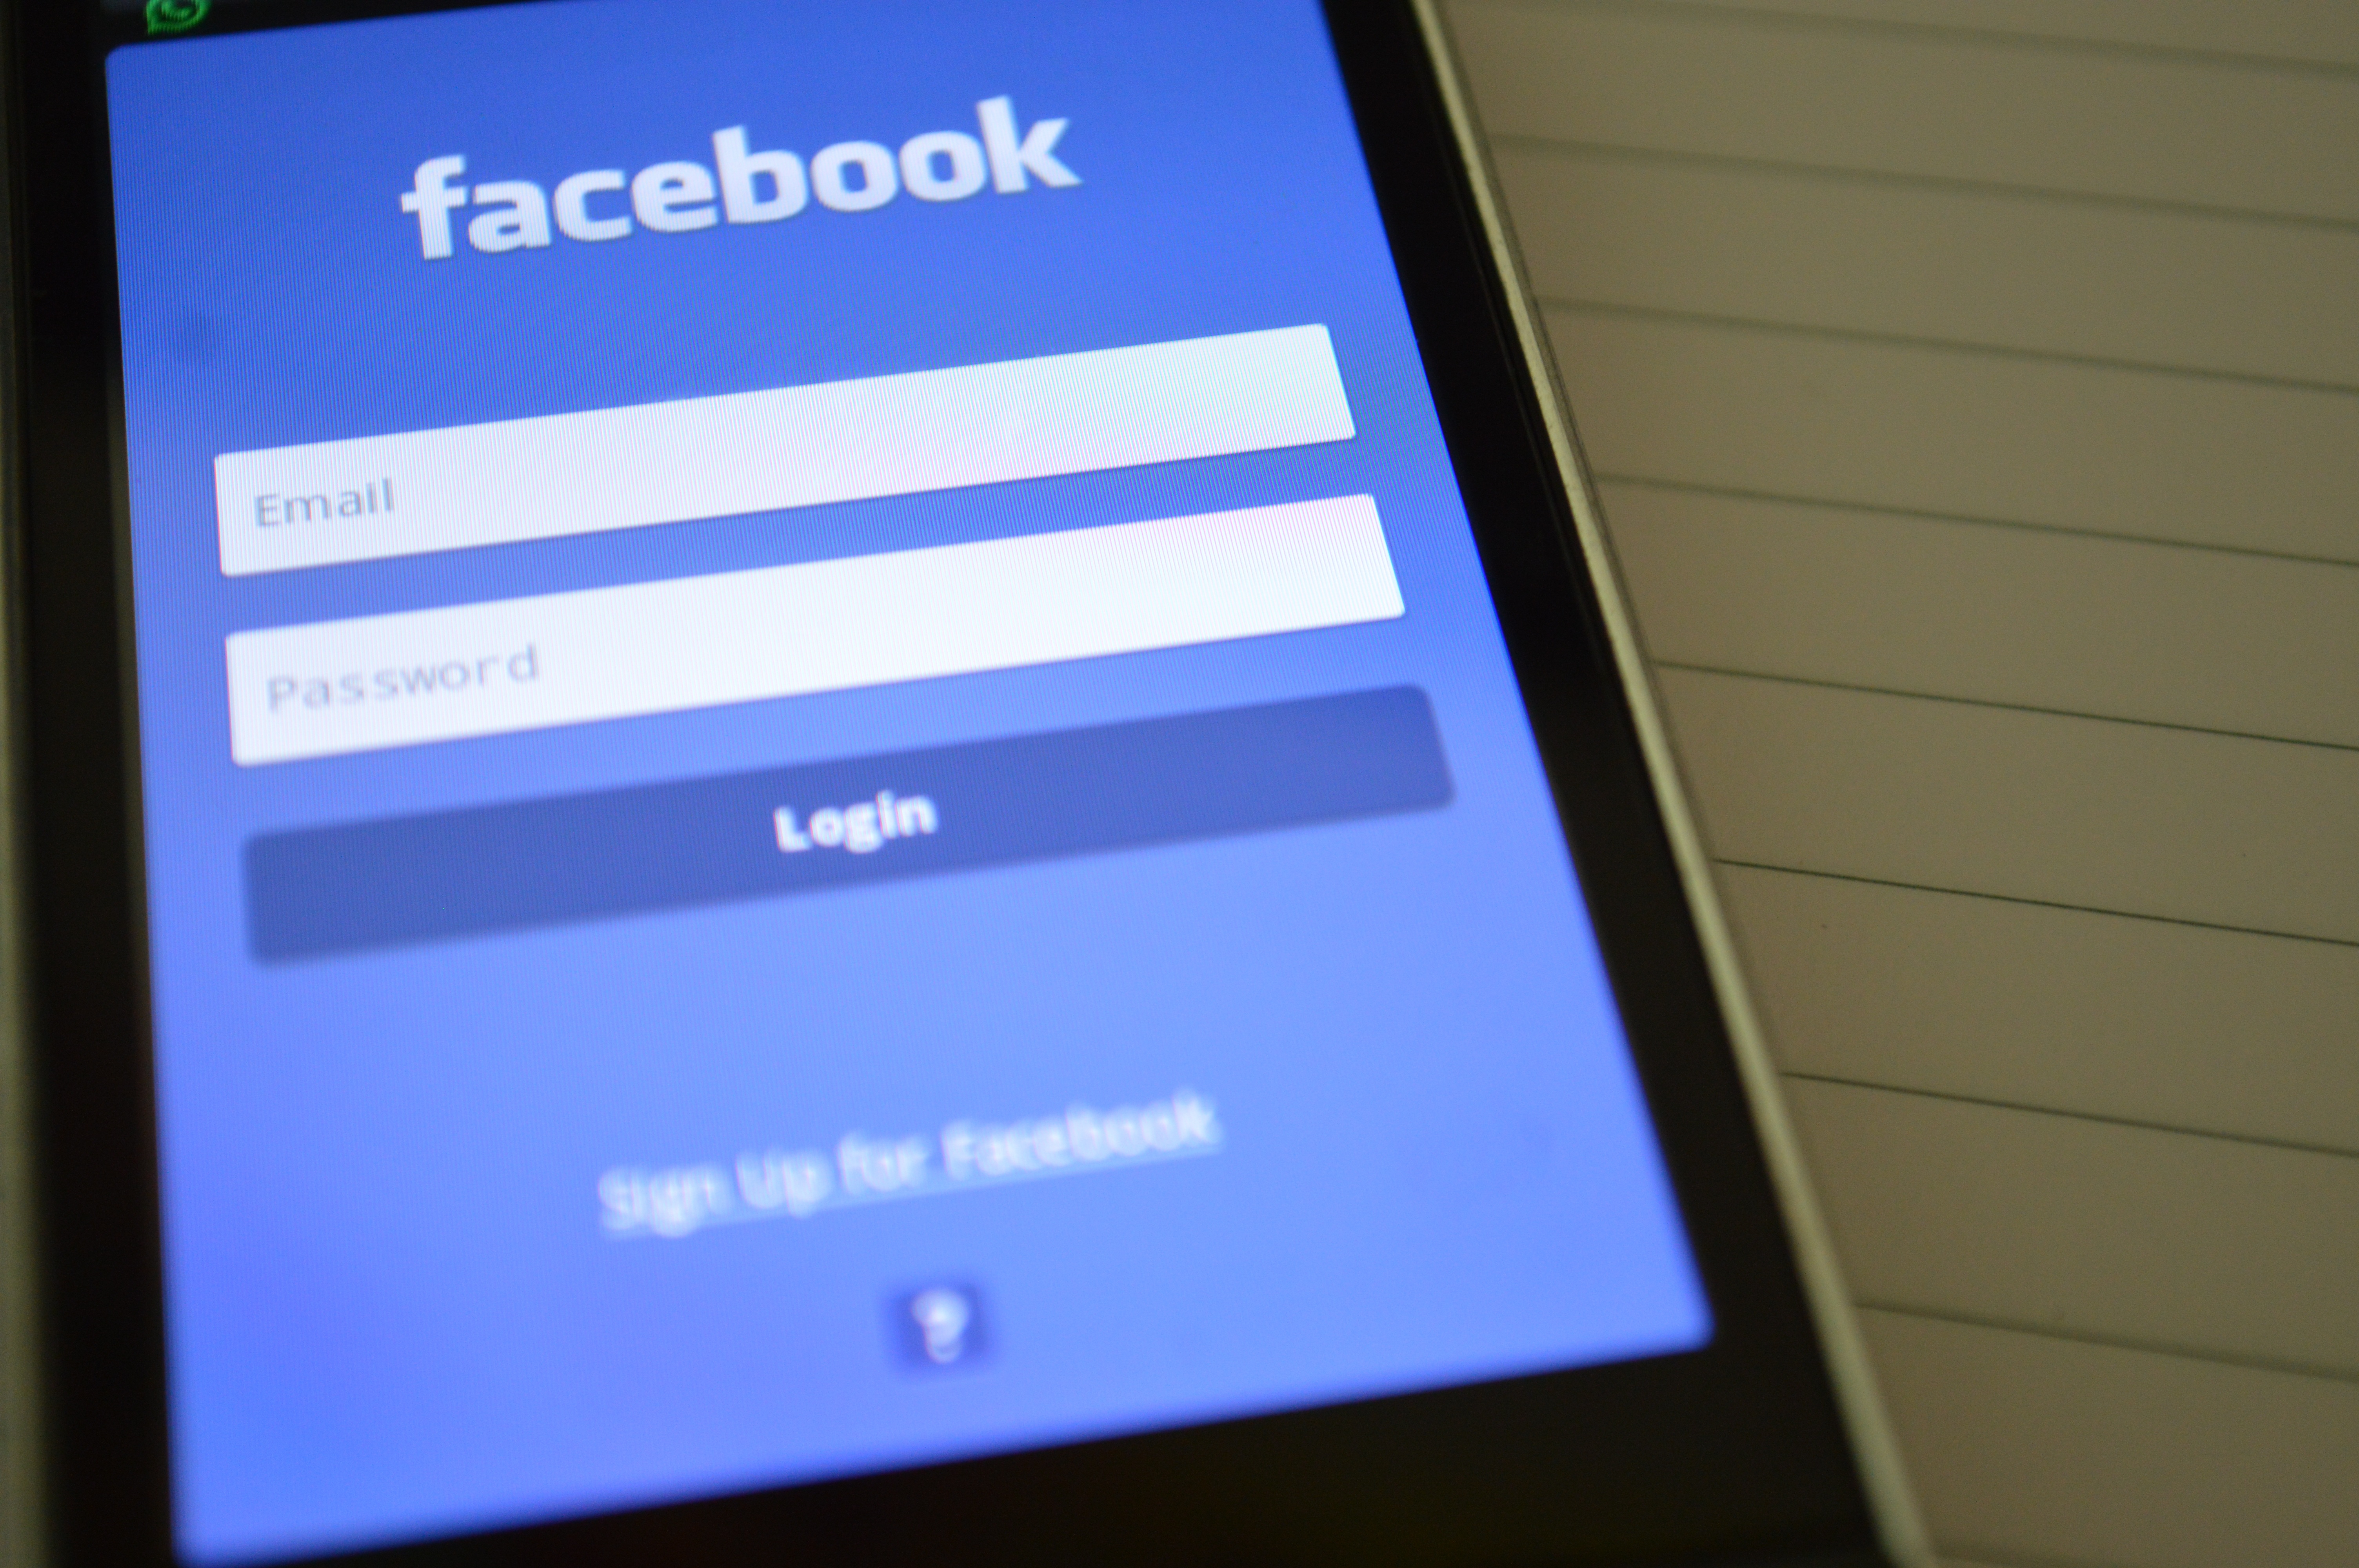
smartphone, mobile, technology, phone, telephone, gadget, website, brand, facebook, multimedia, screenshot, www, login, tablet computer